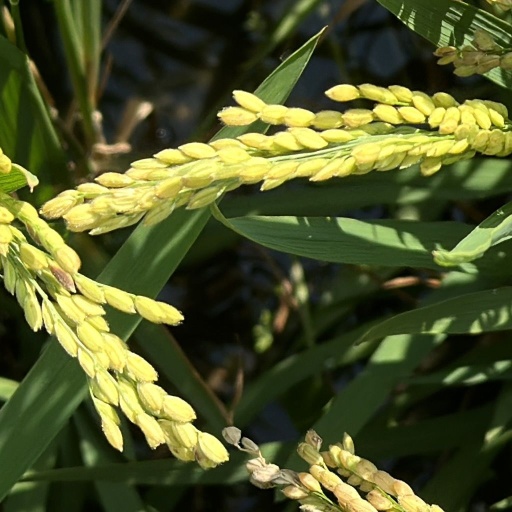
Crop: rice